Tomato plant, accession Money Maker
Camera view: tilt-top (135 deg); turntable rotation: 90 degrees
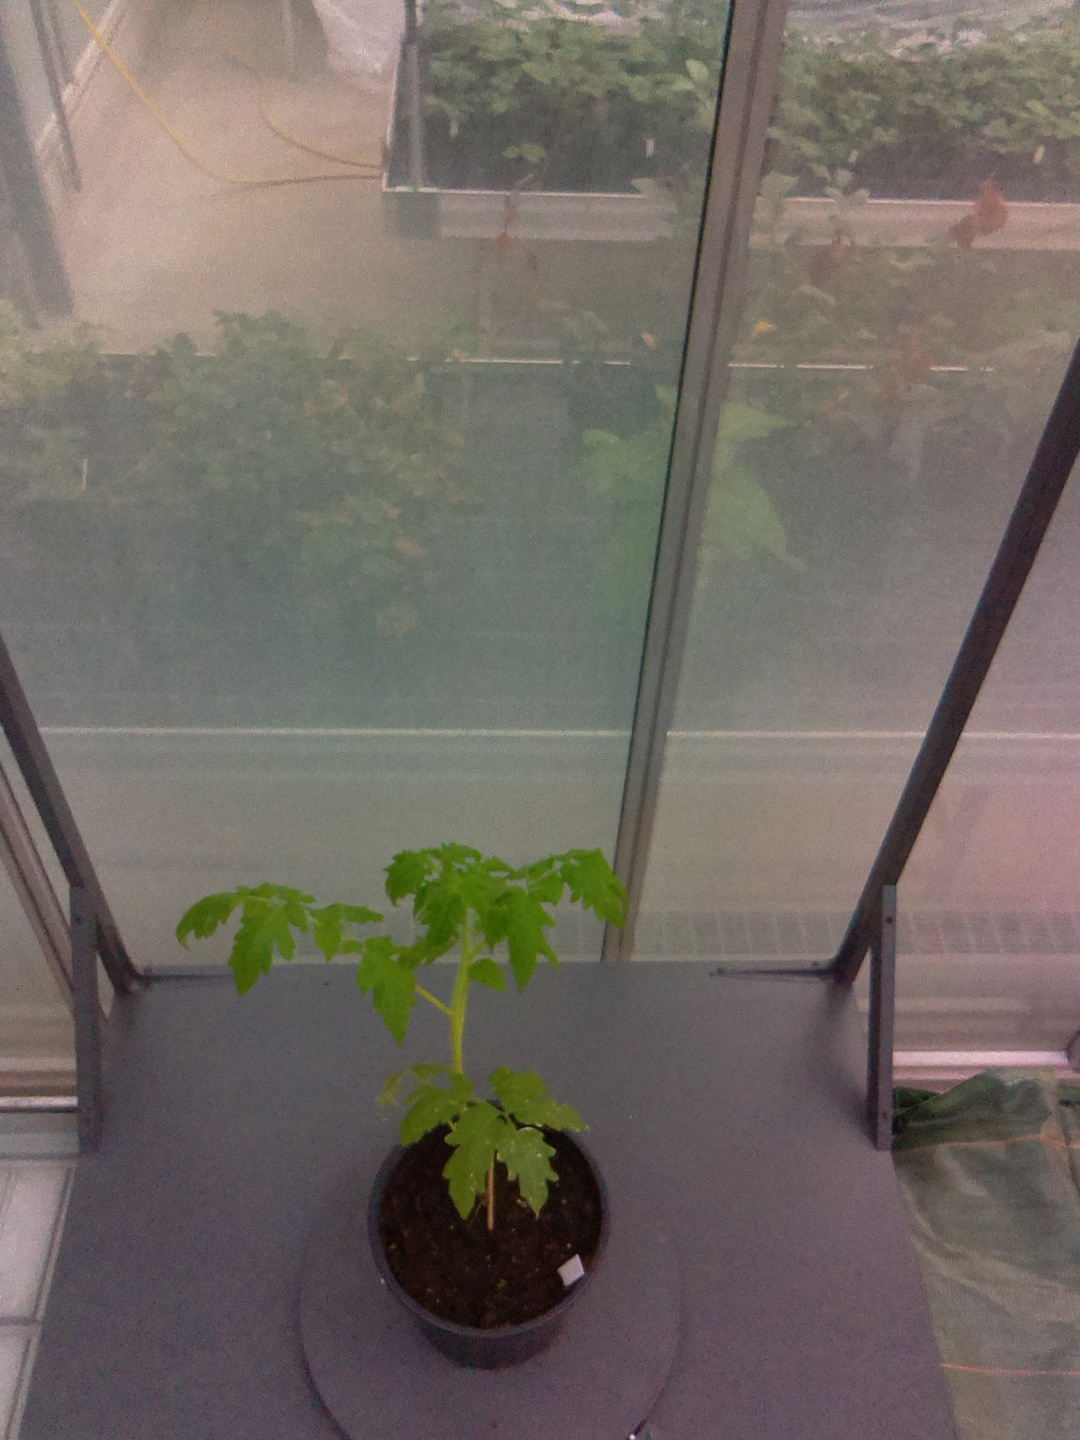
BBCH growth stage 13: 6 of true leaves visible